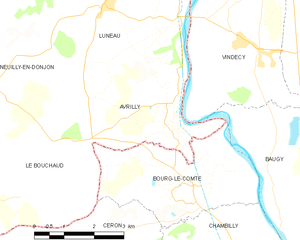
Carte des communes françaises: Avrilly